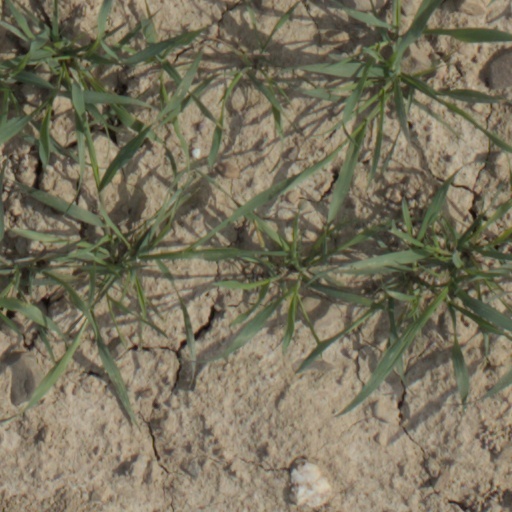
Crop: wheat